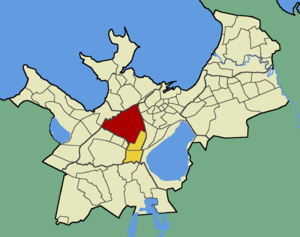
Lilleküla est un quartier du district de Kristiine à Tallinn en Estonie.